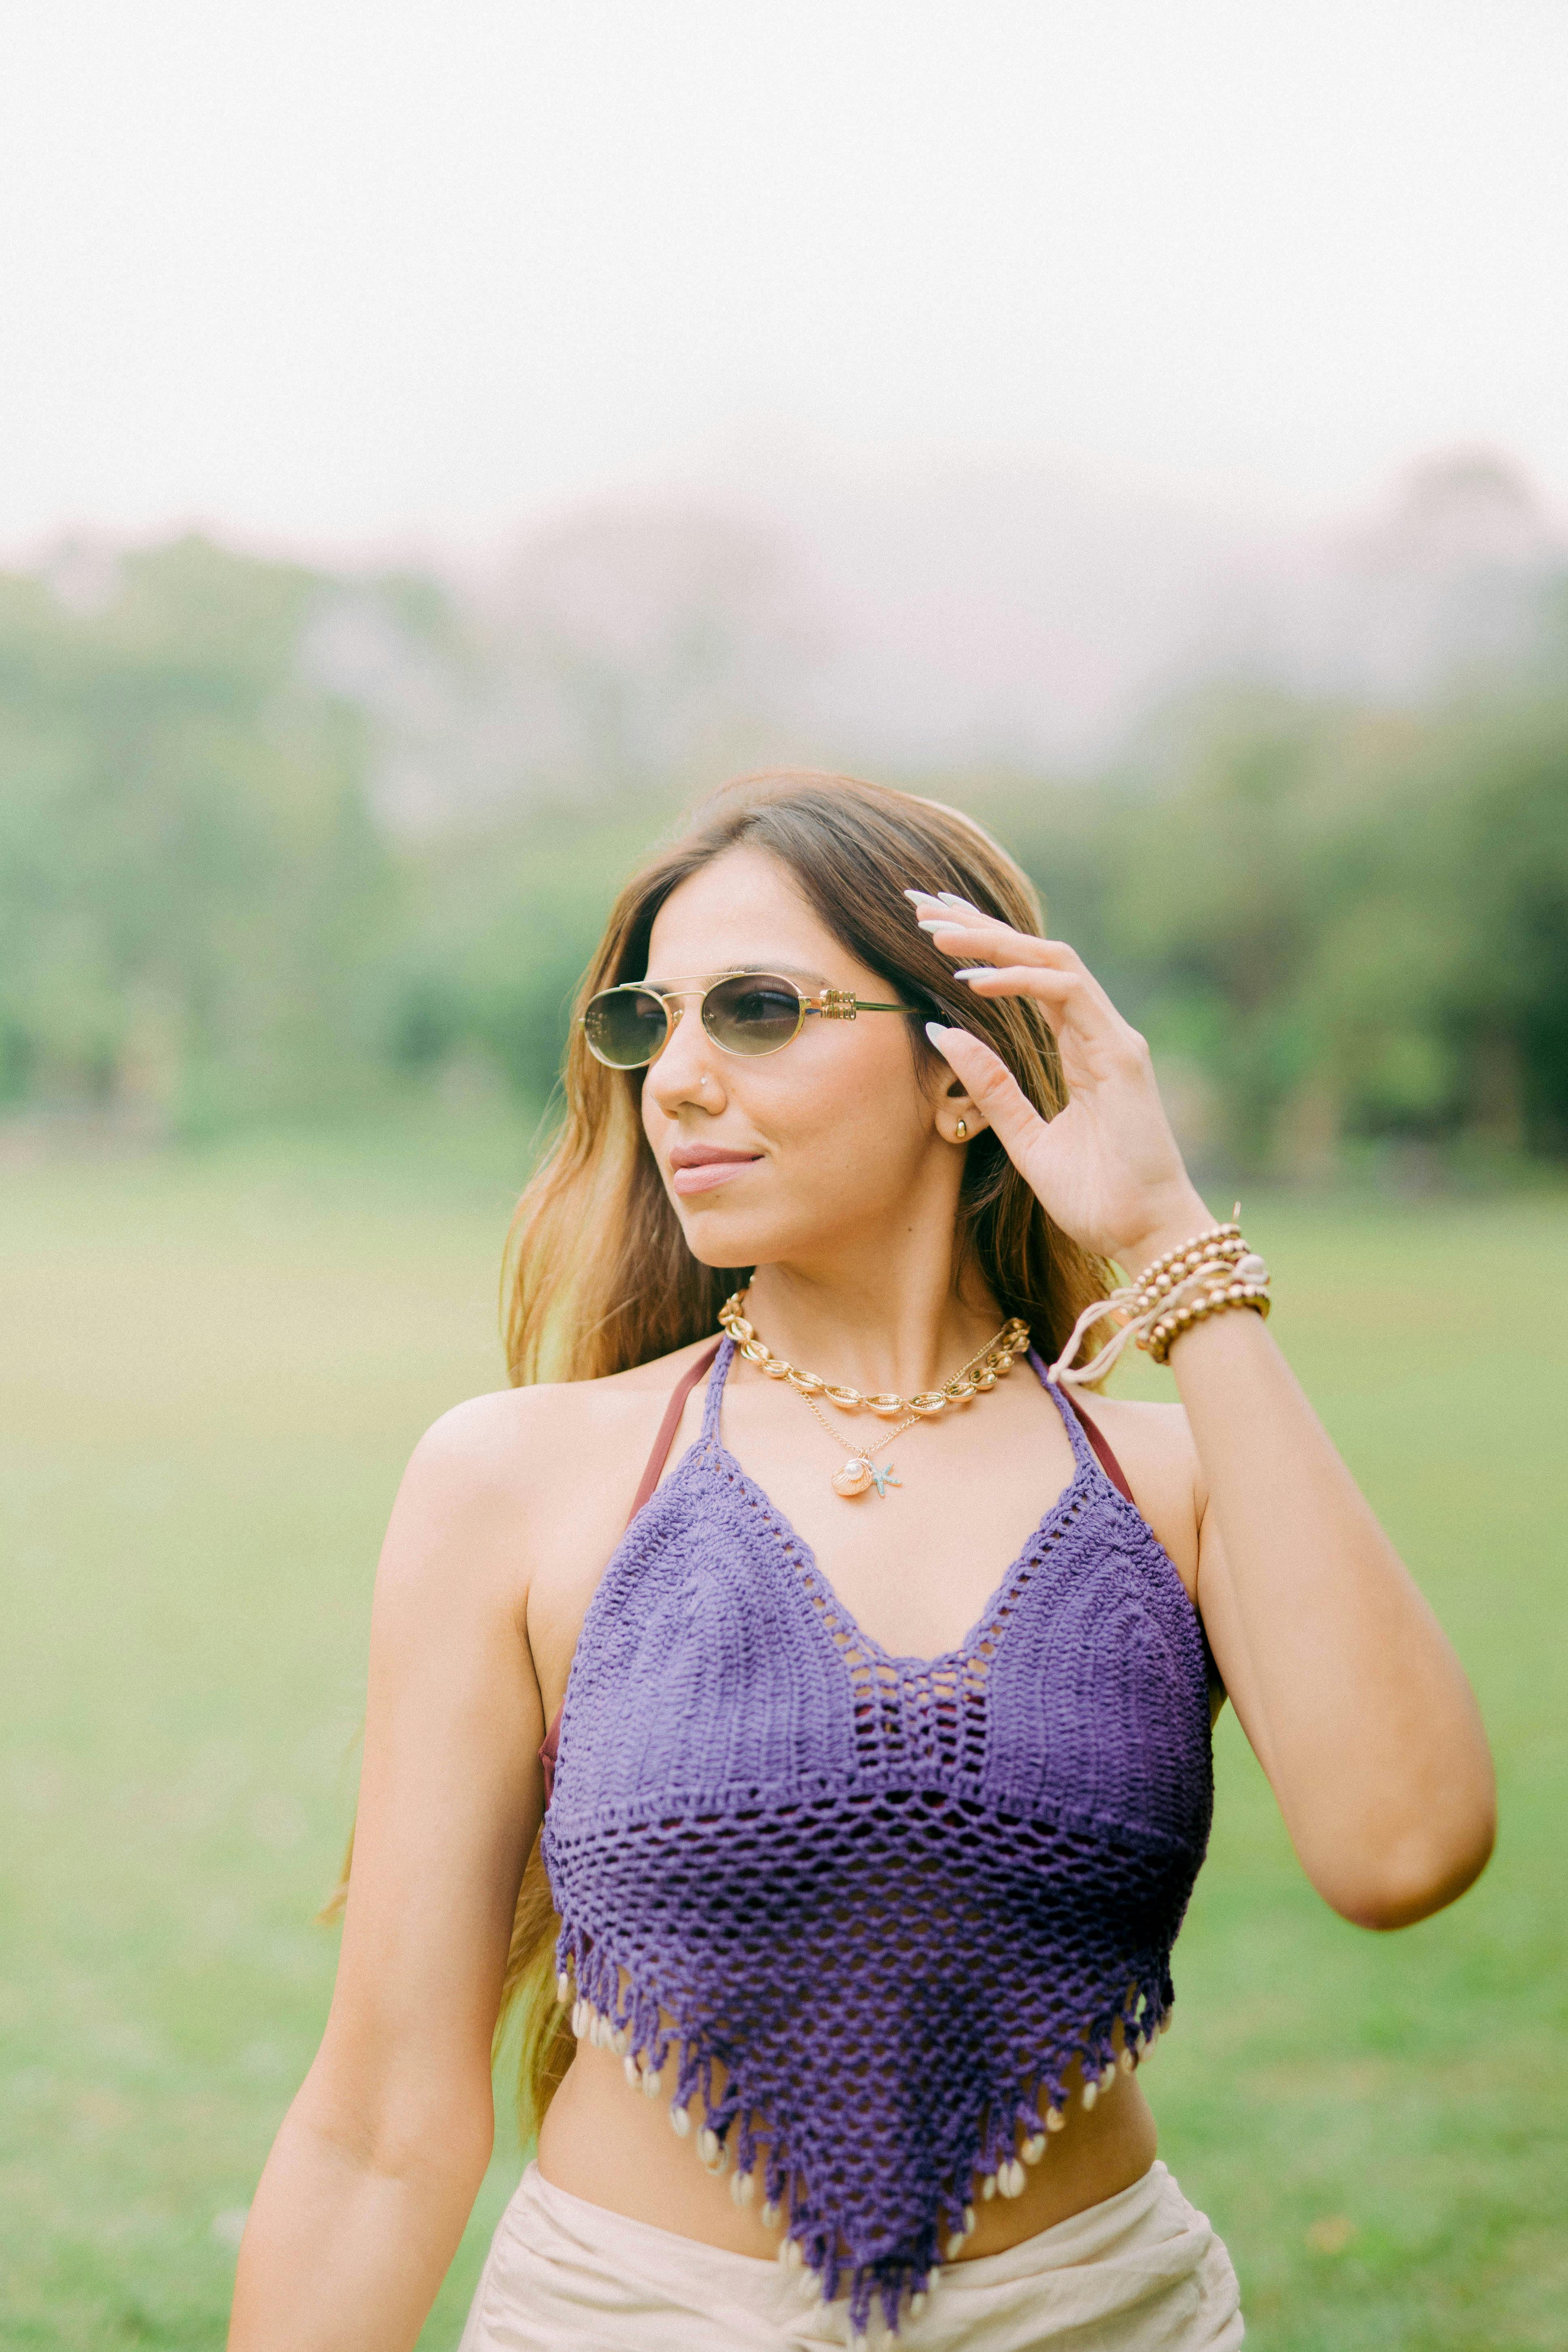
woman, fashion, waist, crochet, necklace, creative arts, knitting, torso, body jewelry, craft, photo shoot, abdomen, woolen, model, wool, bra, embellishment, crop top